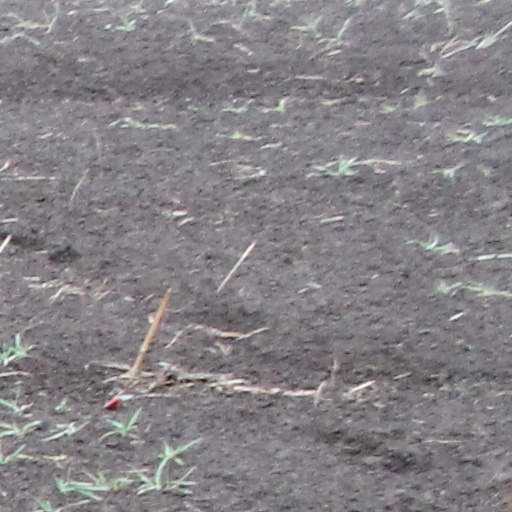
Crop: wheat